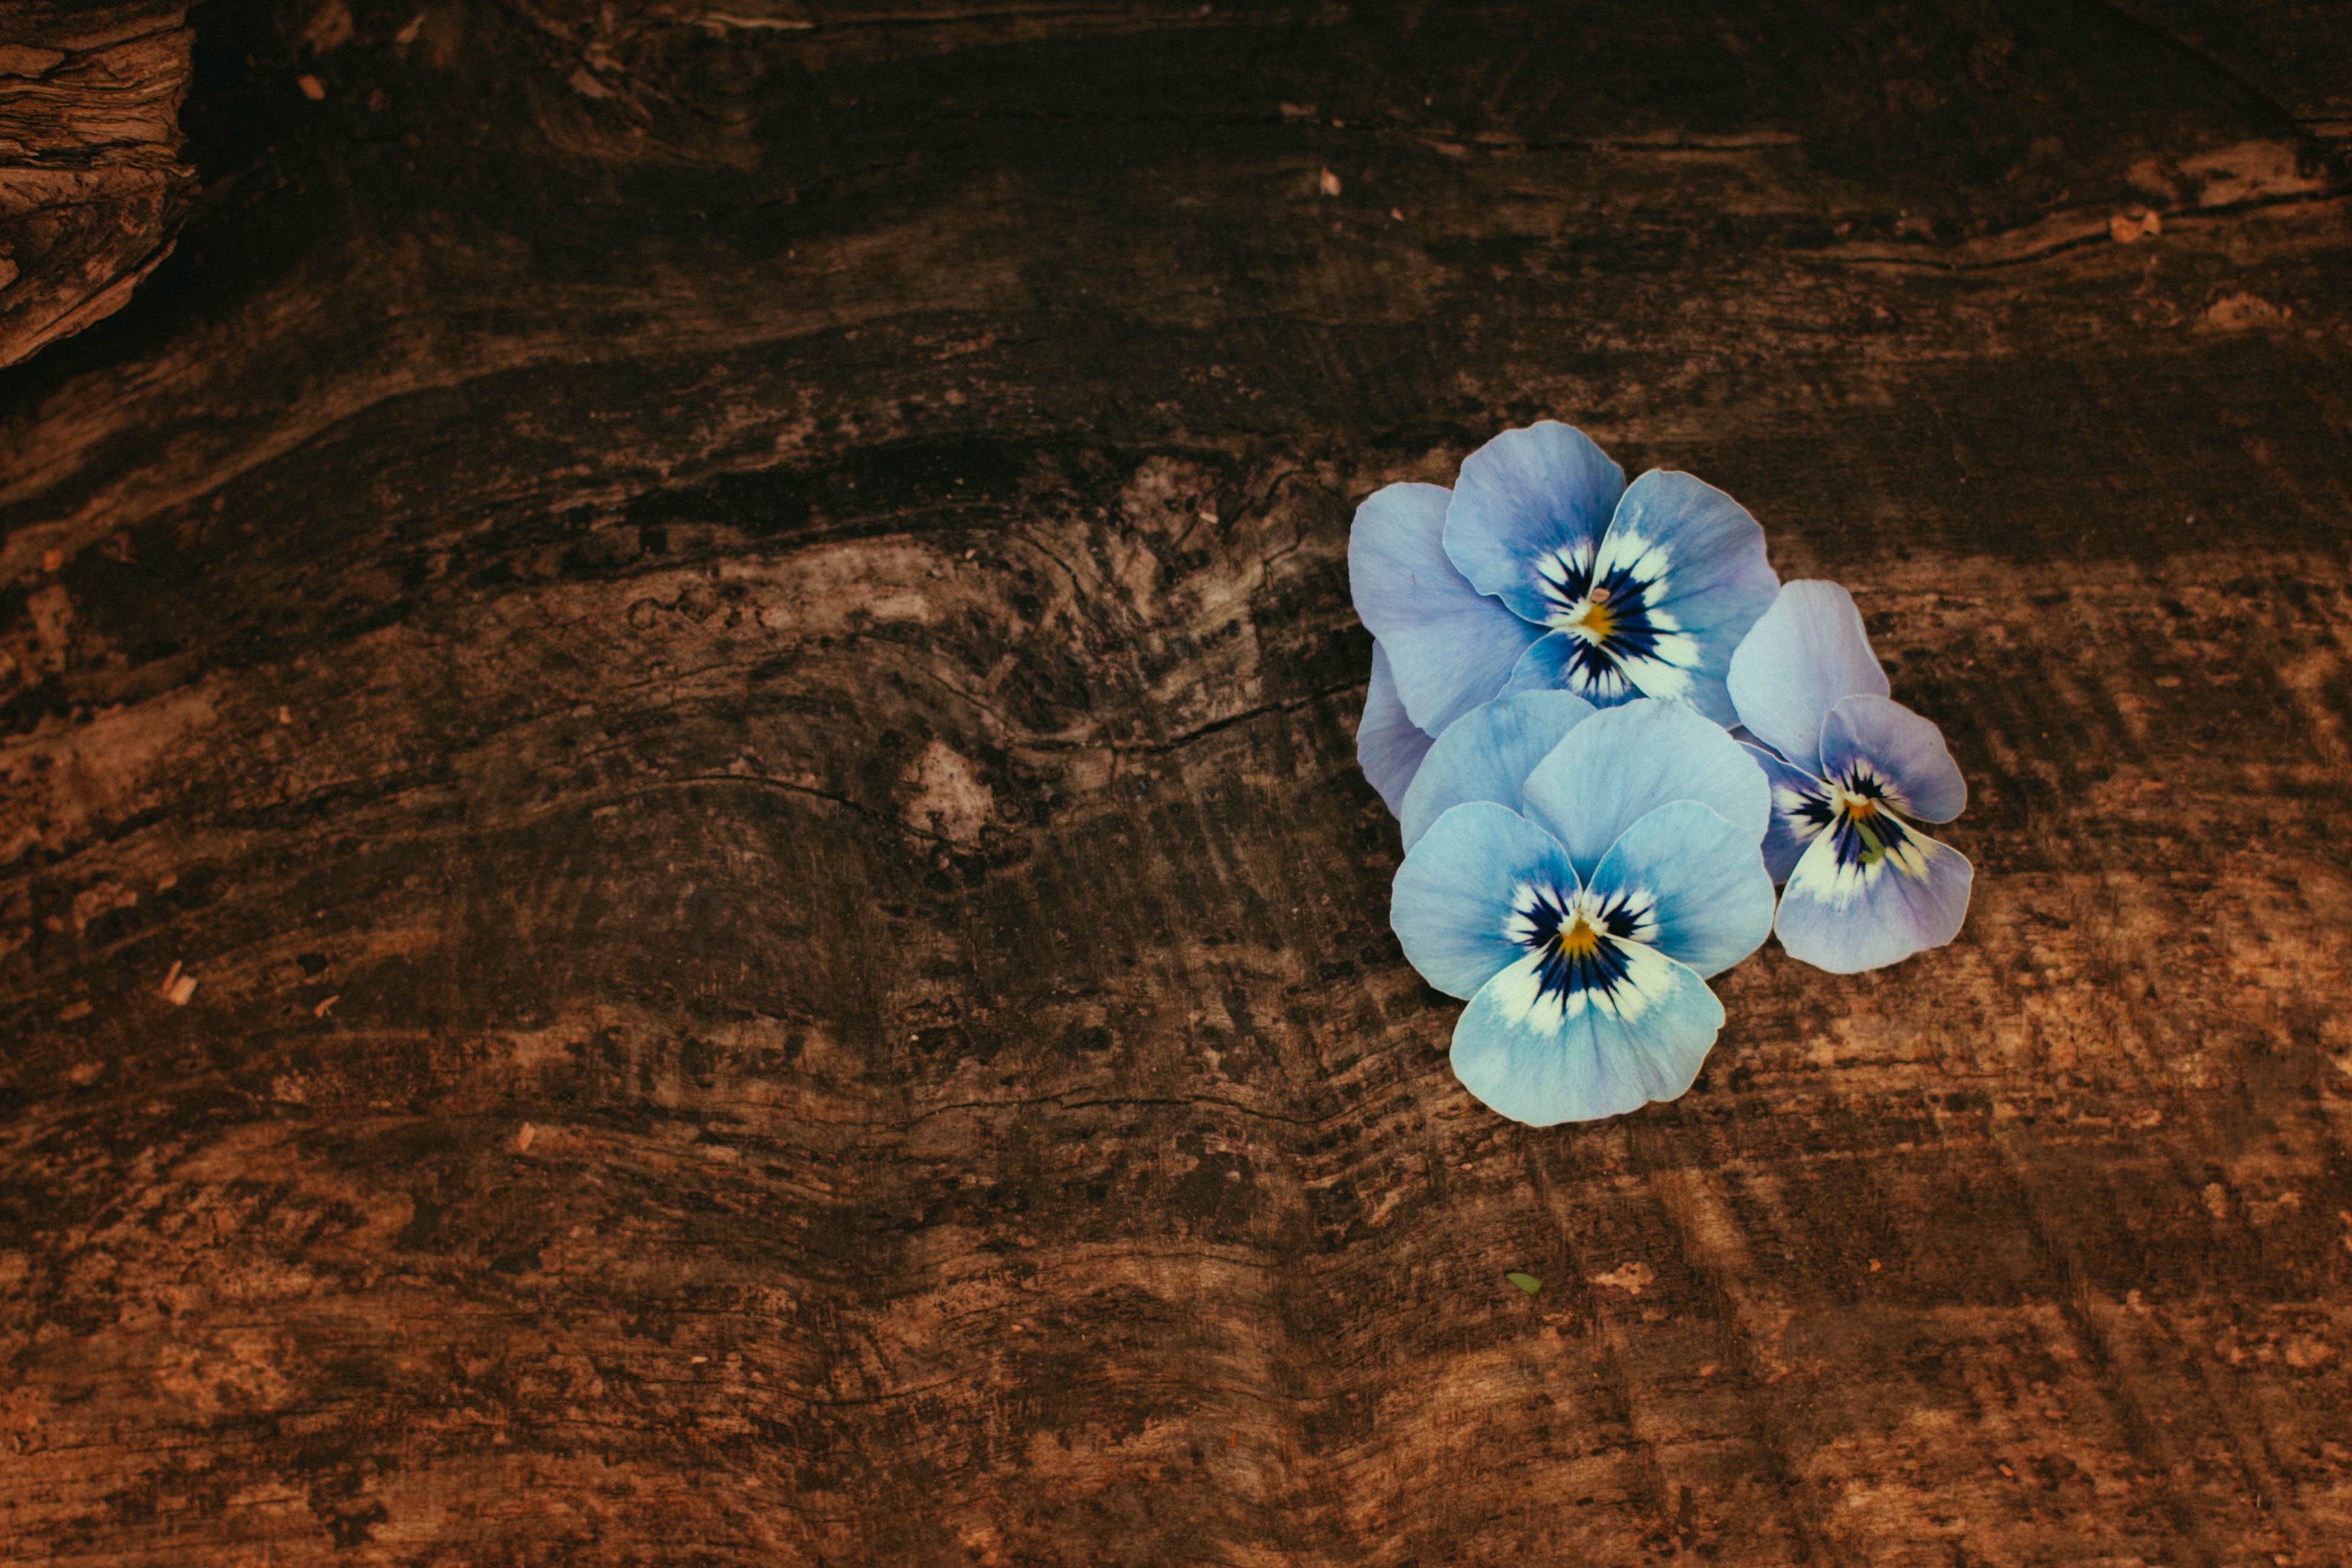
blossom, plant, wood, flower, purple, petal, bloom, brown, blue, close, flora, still life, macro photography, template, wooden board